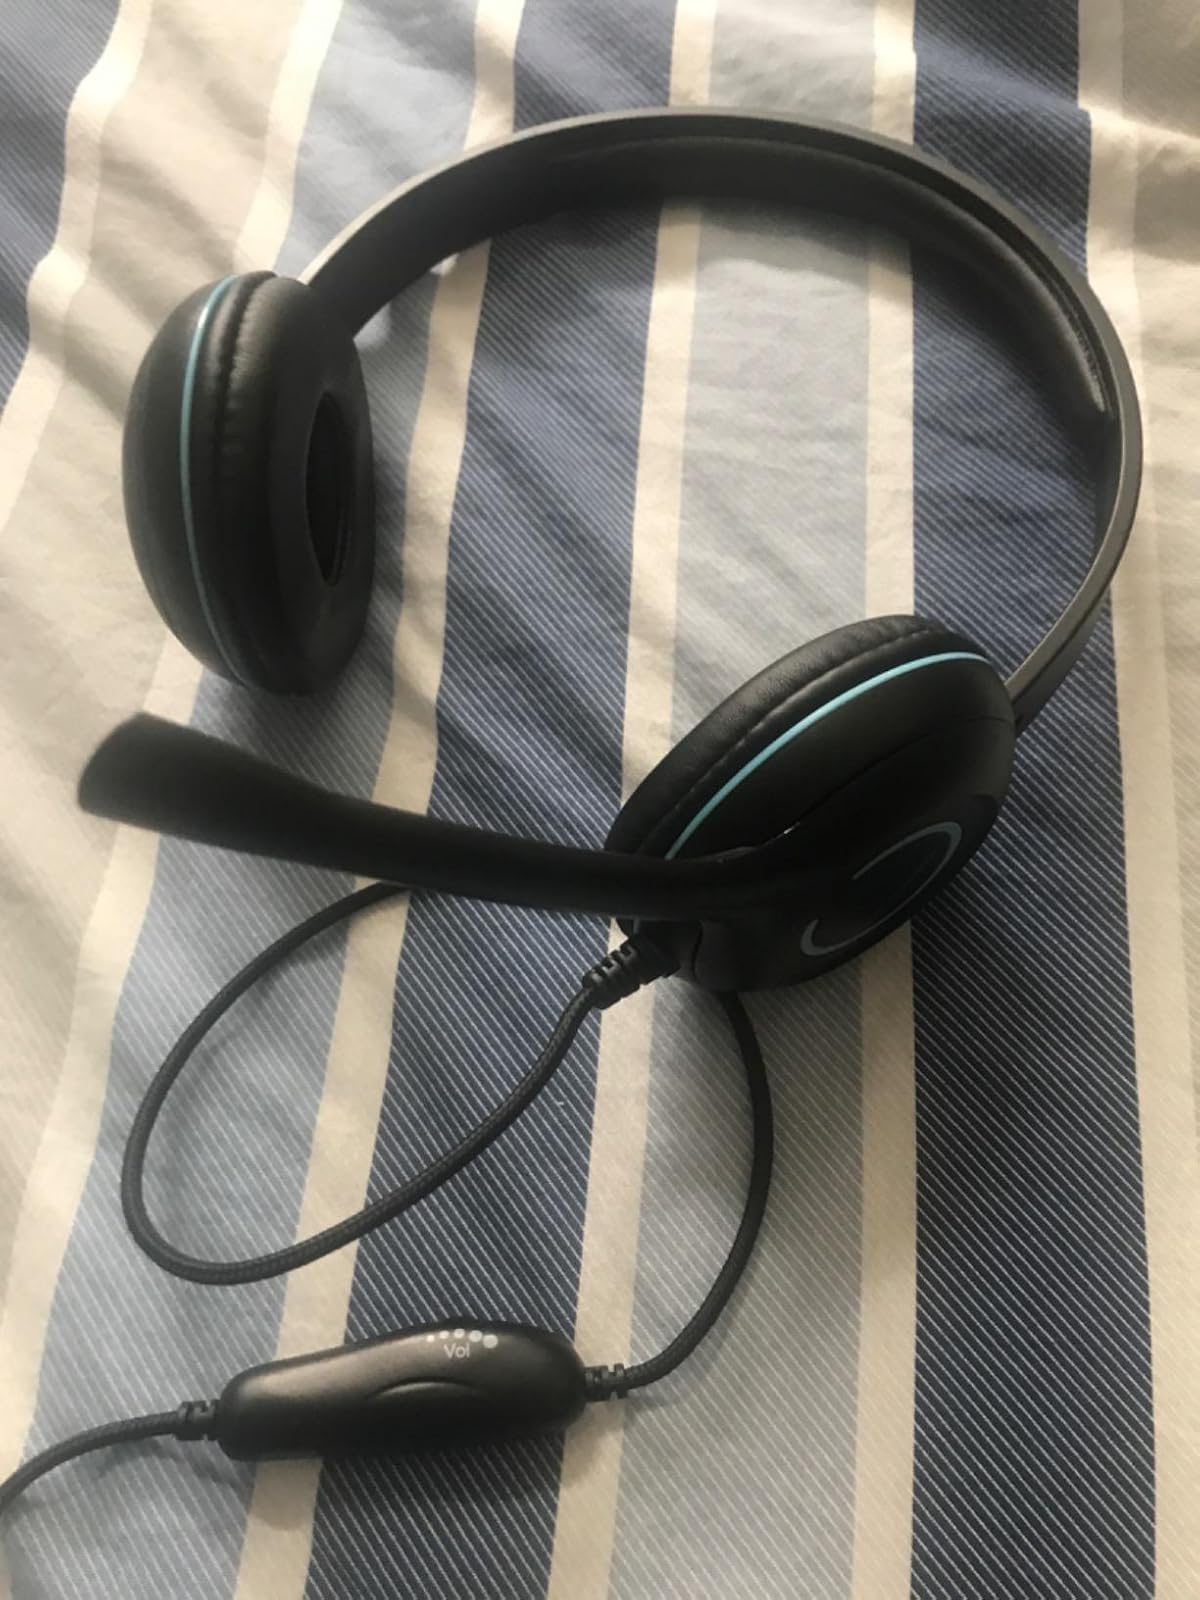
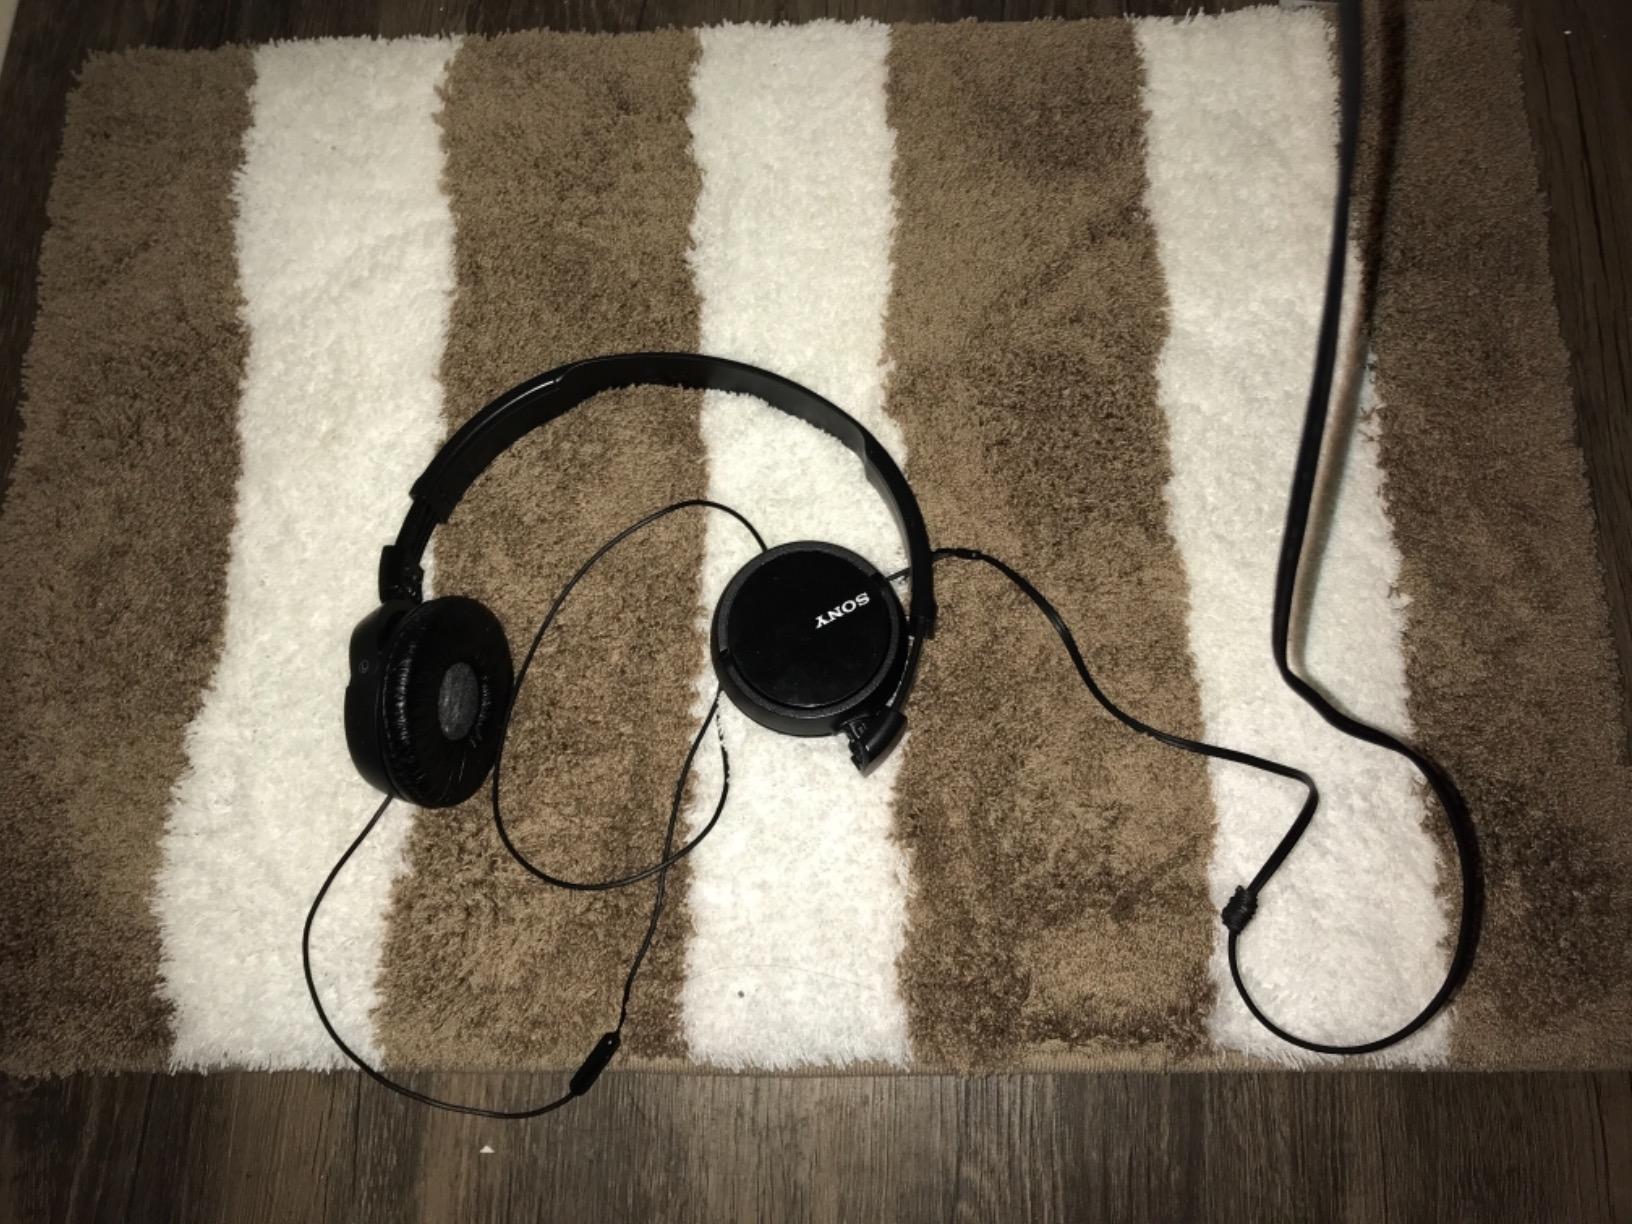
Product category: headphones
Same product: no